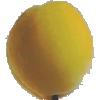
Label: Peach 2